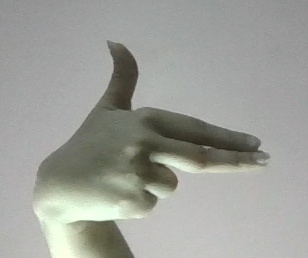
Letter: ghain